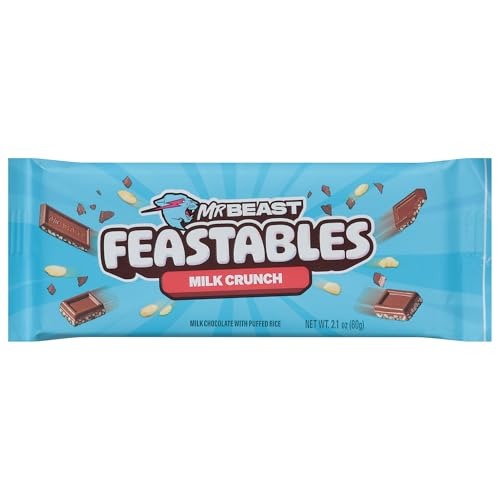
Item Name: MRBST SMTH MC CRNCH BR 2.1oz
Bullet Point: MRBST SMTH MC CRNCH BR 2.1oz
Value: 2.11
Unit: Ounce

Price: 2.59